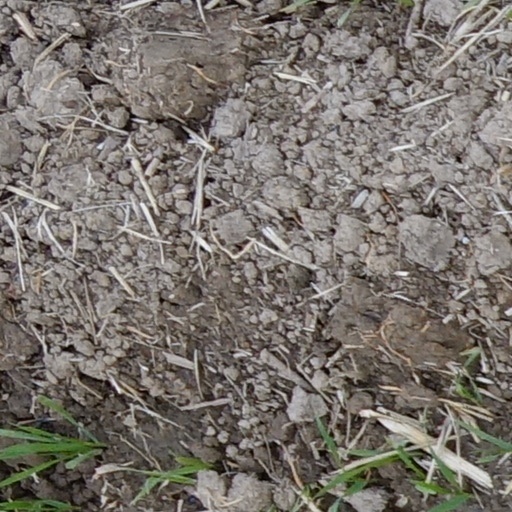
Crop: wheat